Algarve

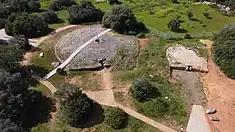
The Megalithic Monuments of Alcalar in Mexilhoeira Grande, dating back to the 3rd millennium BC

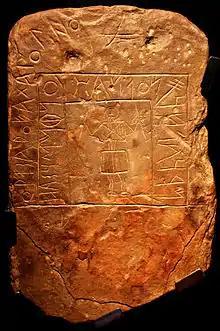
Conii script, 8th century BC

Human presence in southern Portugal dates back to the Paleolithic and Neolithic periods. The presence of megalithic stones in the area of Vila do Bispo, Lagos, Alcoutim and elsewhere in the region attests to this presence.